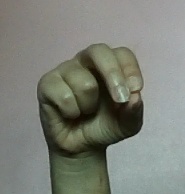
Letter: gaaf